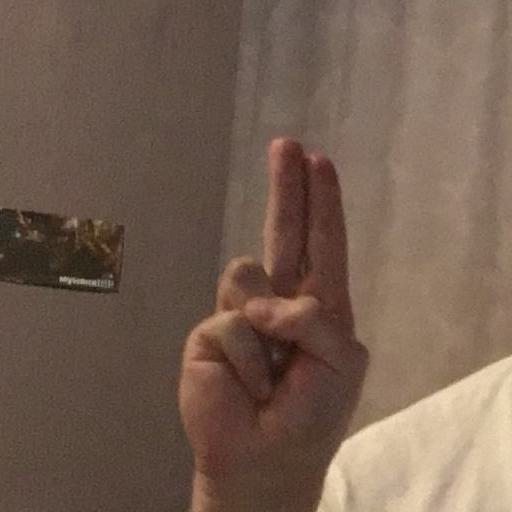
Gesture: two_up